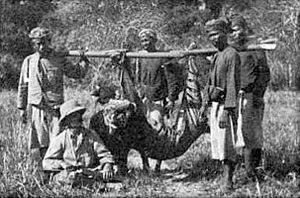
Balitiger
Bali-tigeren var en tigerart, der udelukkende levede på øen Bali.